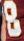
Number: 8